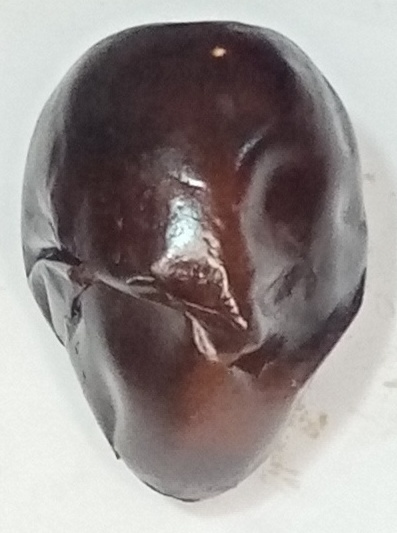
Variety: kupro
Size: large
Grade: grade-2